La saga des gaffes

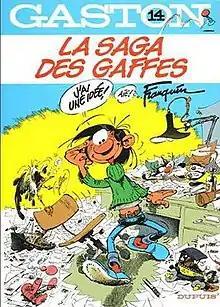
Cover of the Belgian edition

La Saga des gaffes, written and drawn by Franquin, is the fourteenth album of the original "Gaston Lagaffe" series. It is made up of 44 strips previously published in Spirou.